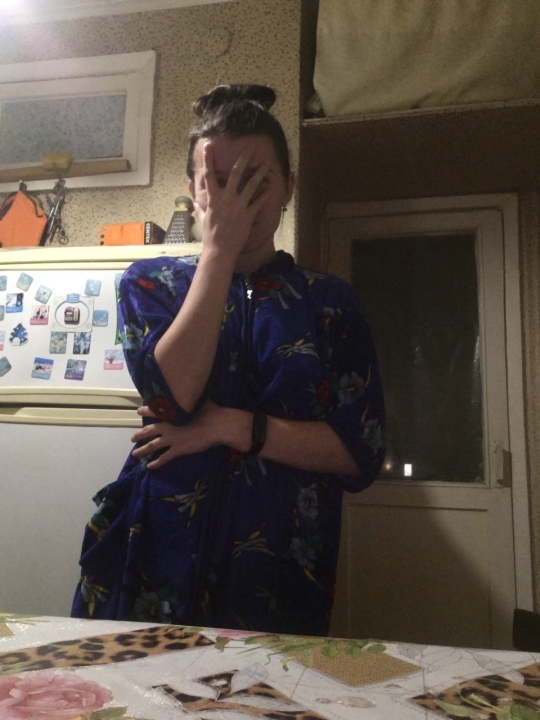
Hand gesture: no_gesture